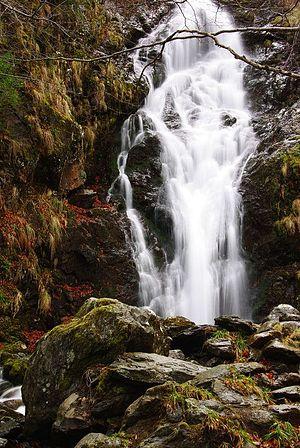
Une belle cascade située à quelques pas de la piste conduisant au port de Salau.
Couflens est une commune française, située dans le département de l'Ariège en région Occitanie.